Nithing pole

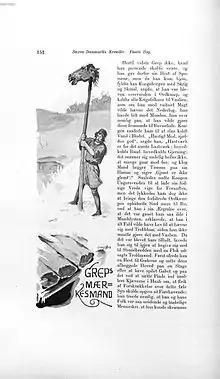
Saxo Grammaticus: Danmarks Krønike (Gesta Danorum) - tr. Frederik Winkel Horn (Danish) - illust. Louis Moe (1898)

A nithing pole, sometimes normalized as nithstang or nidstang, was a pole used for cursing an enemy in Germanic pagan tradition (nīþ, nith).